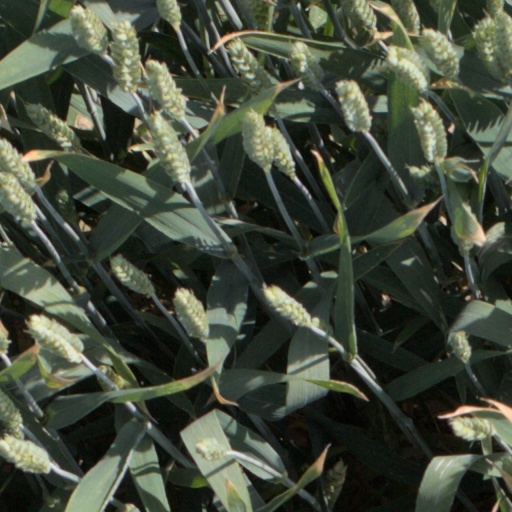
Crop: wheat